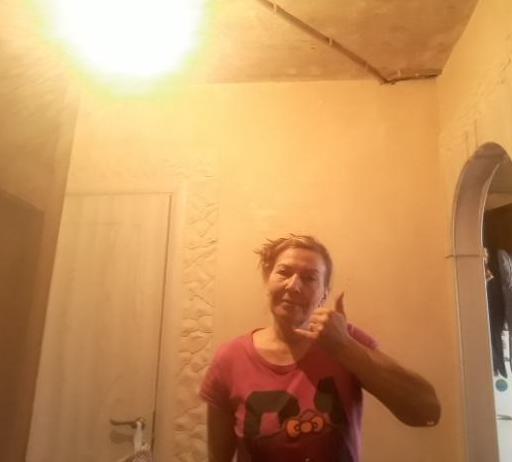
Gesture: call